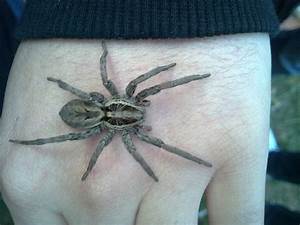
Label: spider